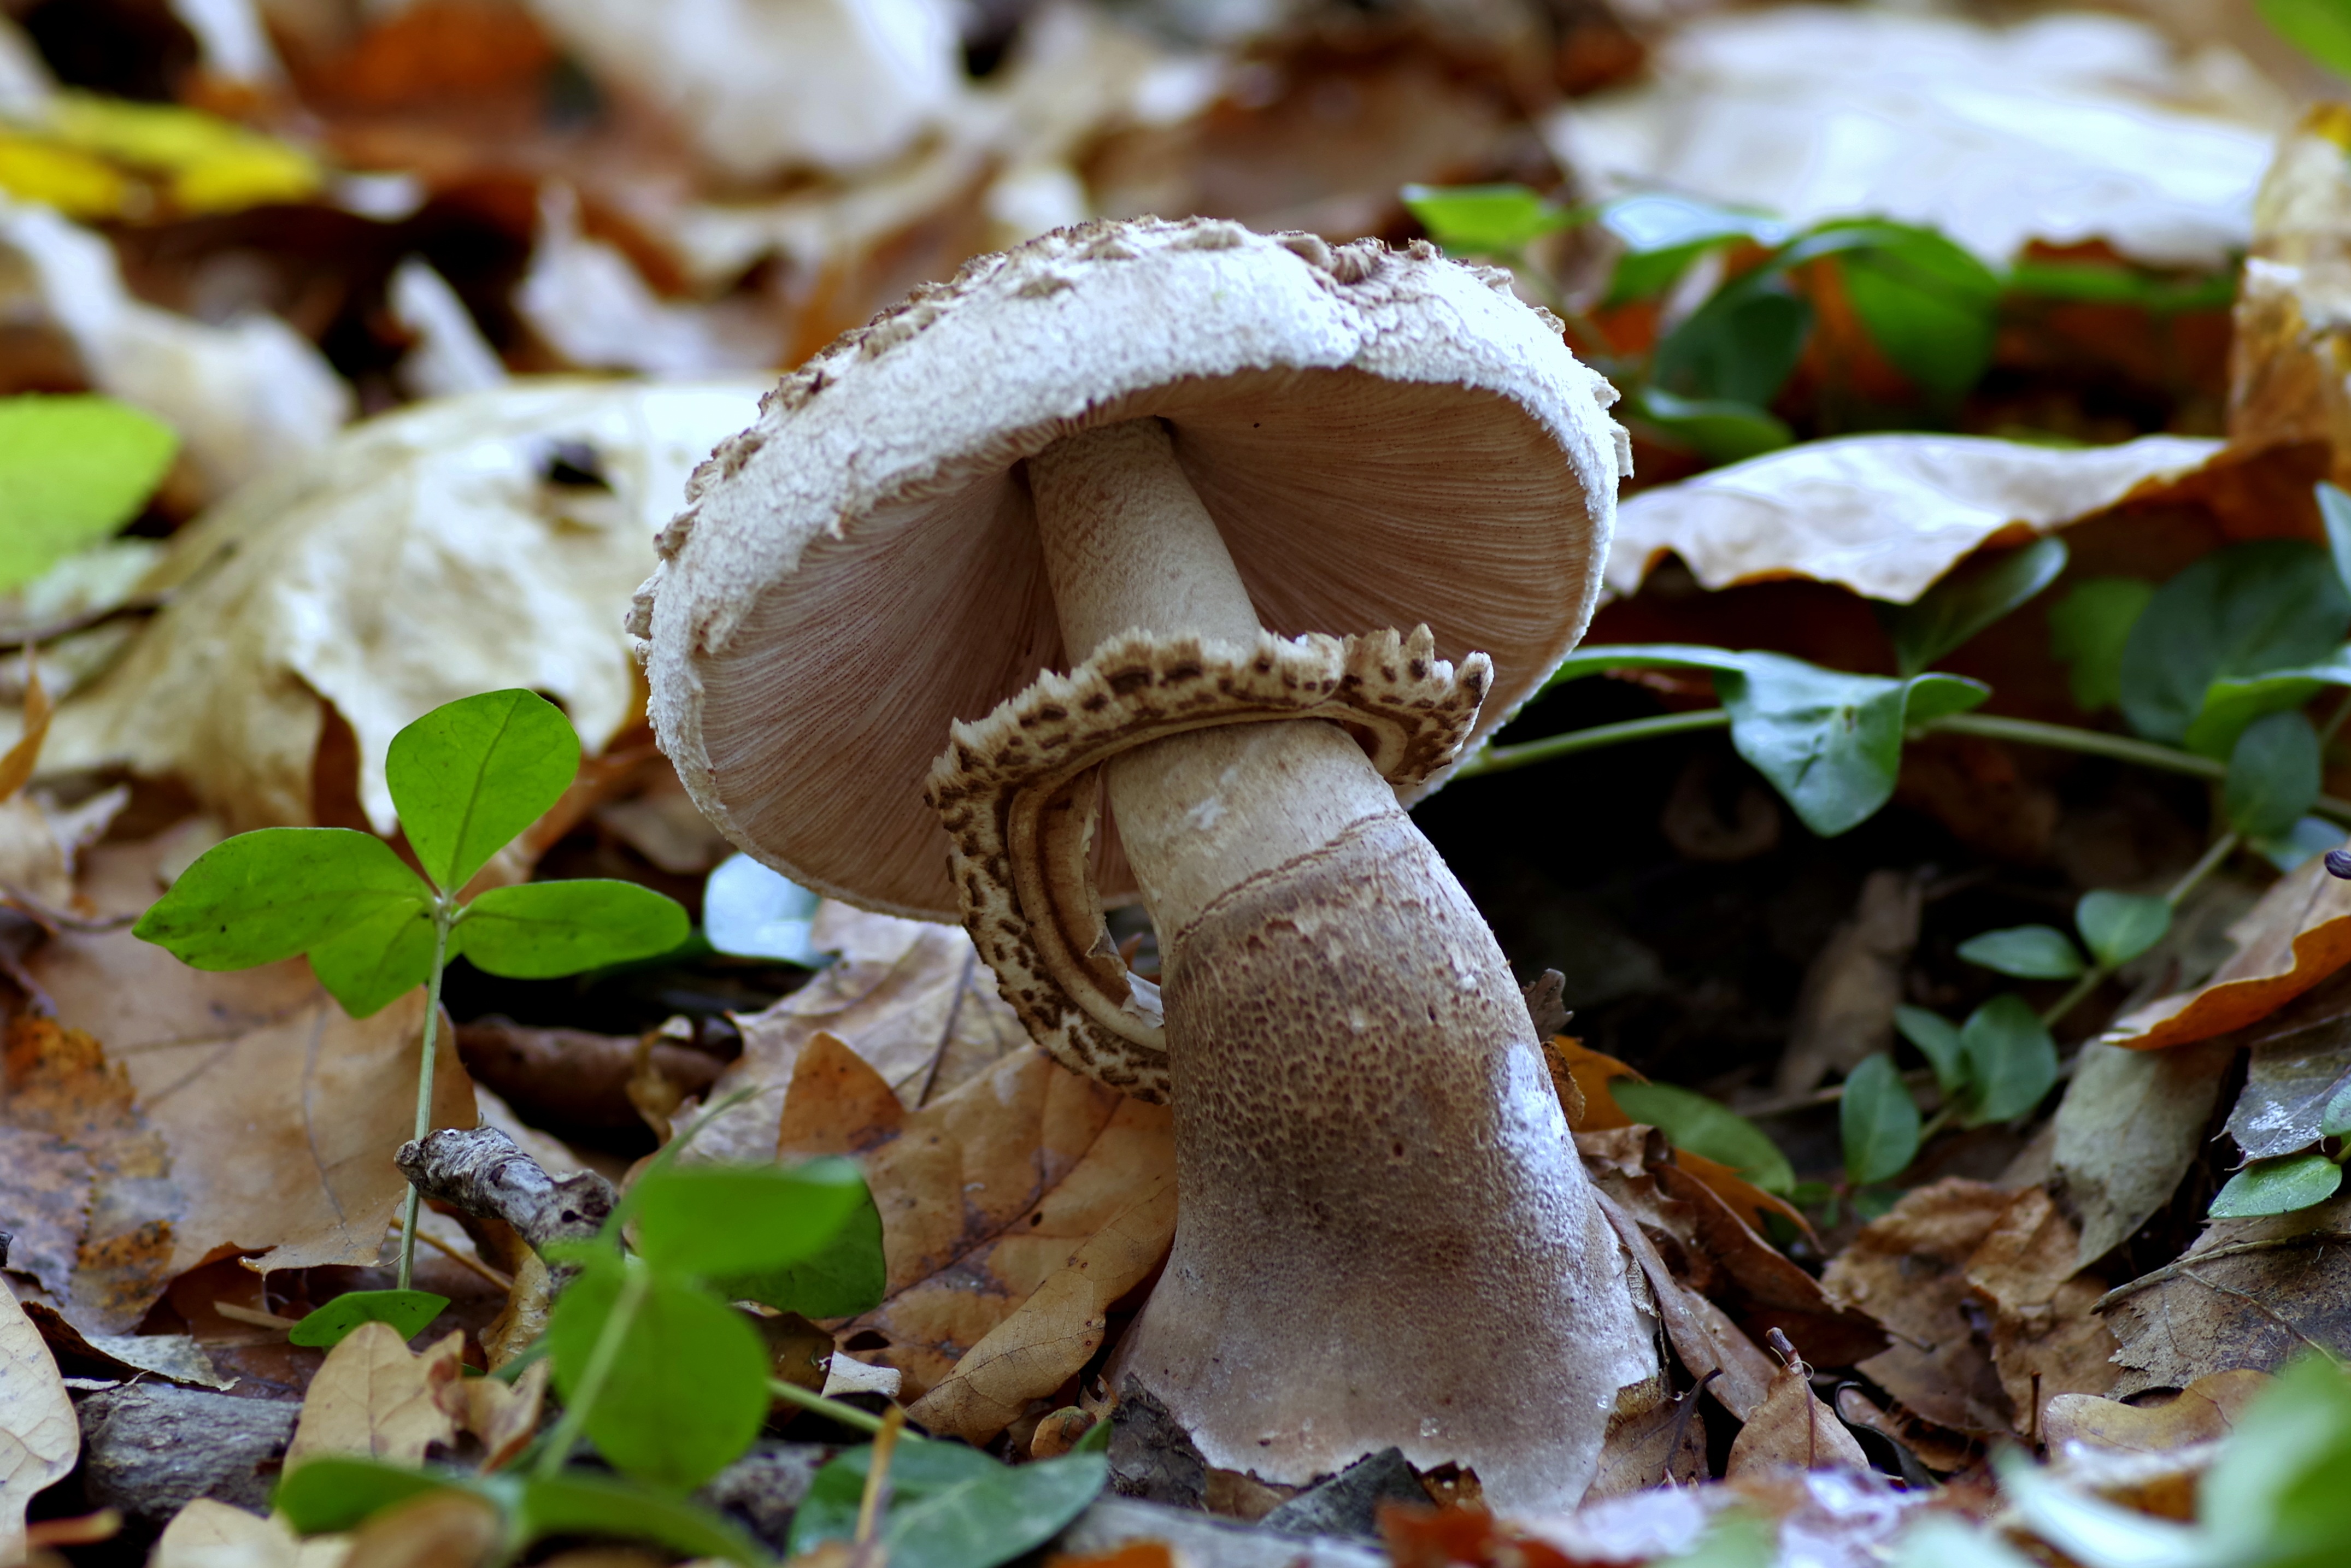
nature, forest, leaf, flower, food, kite, autumn, brown, botany, mushroom, flora, season, fauna, close up, fungus, mushrooms, tasty, litter, fleece, parasol, woodland, bolete, auriculariales, edible, agaricus, macro photography, the collection of, forest litter, wild mushrooms, oyster mushroom, edible mushroom, shiitake, agaricomycetes, agaricaceae, champignon mushroom, penny bun, pleurotus eryngii